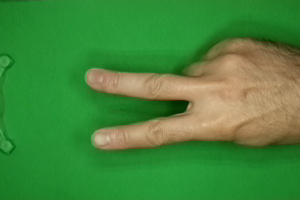
Label: scissors